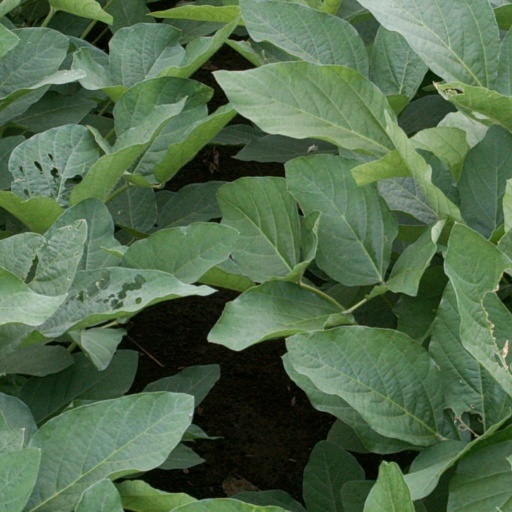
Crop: soybean